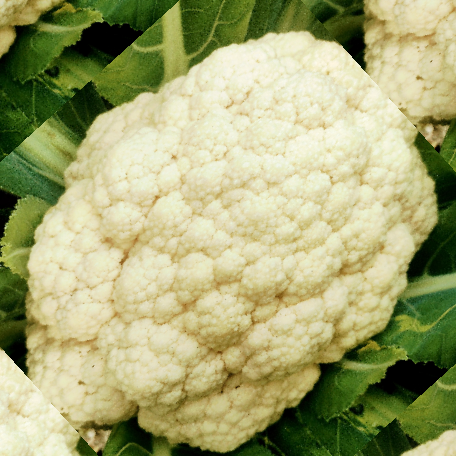
Label: Disease Free